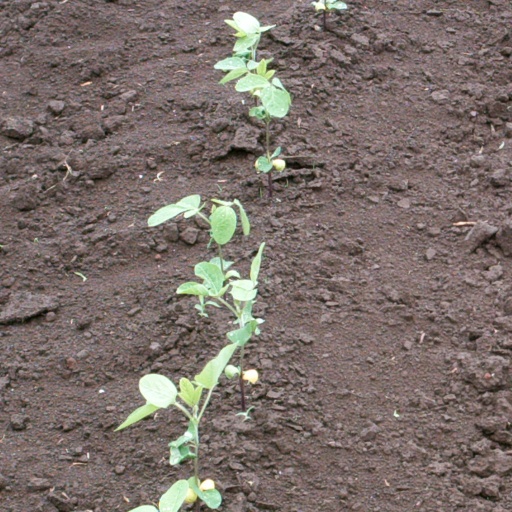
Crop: soybean